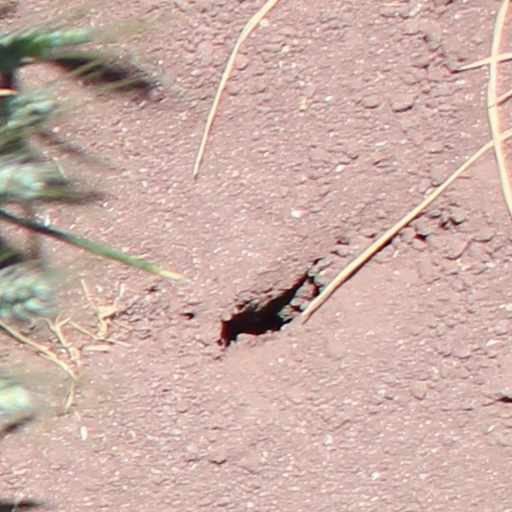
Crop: wheat